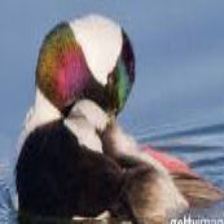
Species: BUFFLEHEAD
Scientific name: BUCEPHALA ALBEOLA
ImageNet parent category: drake